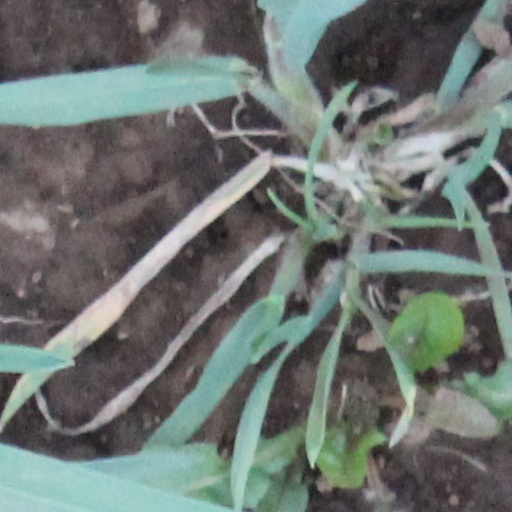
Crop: wheat